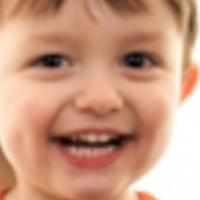
Age group: age 01-10